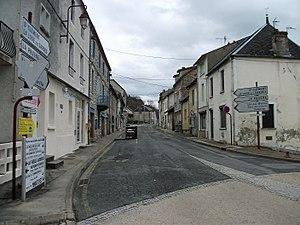
Route en direction de La Loge des Gardes, au Mayet-de-Montagne (Allier) [9965]
Le Mayet-de-Montagne est une commune française, située dans le département de l'Allier en région Auvergne-Rhône-Alpes.